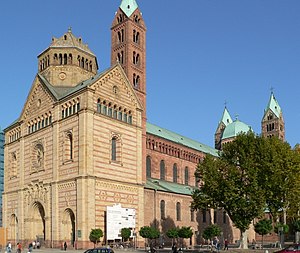
Salierne / Det saliske monarki / Henrik 3.
Speyerdom, gravsted for alle saliske kejsere
Salierne eller det Saliske dynasti var et dynasti i højmiddelalderen. Fire af dynastiets medlemmer blev Romernes konge og senere kronet til tysk-romerske kejsere.